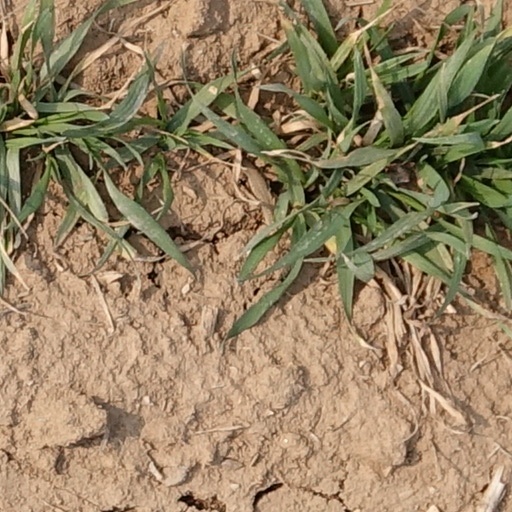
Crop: wheat